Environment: real
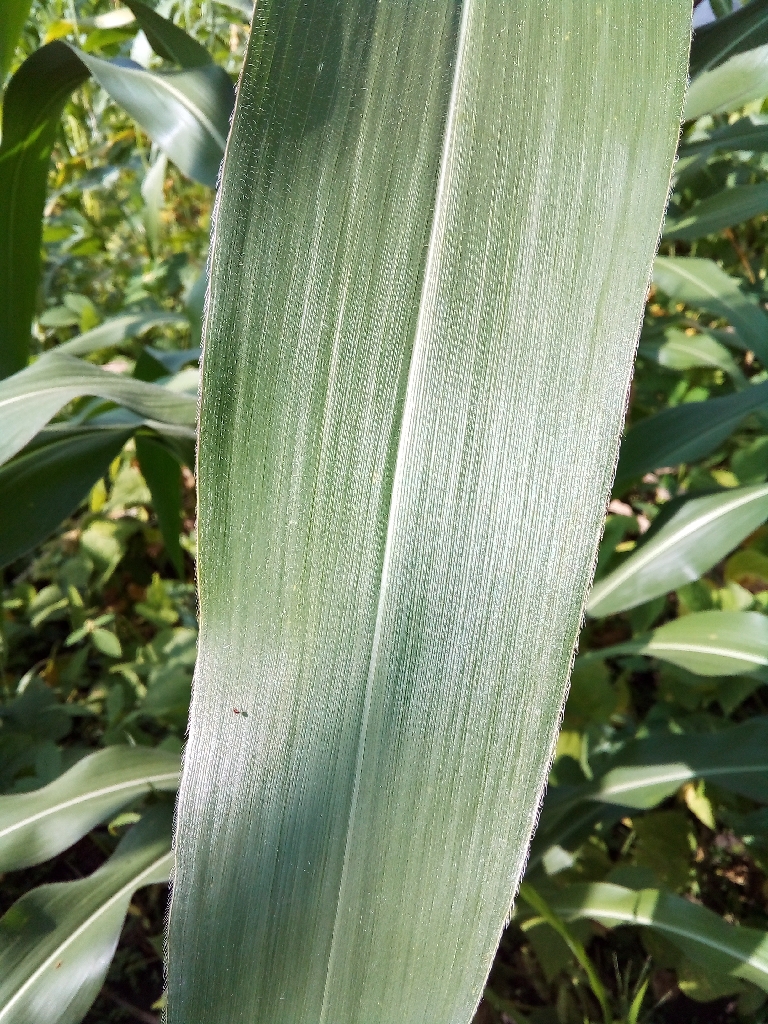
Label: healthy